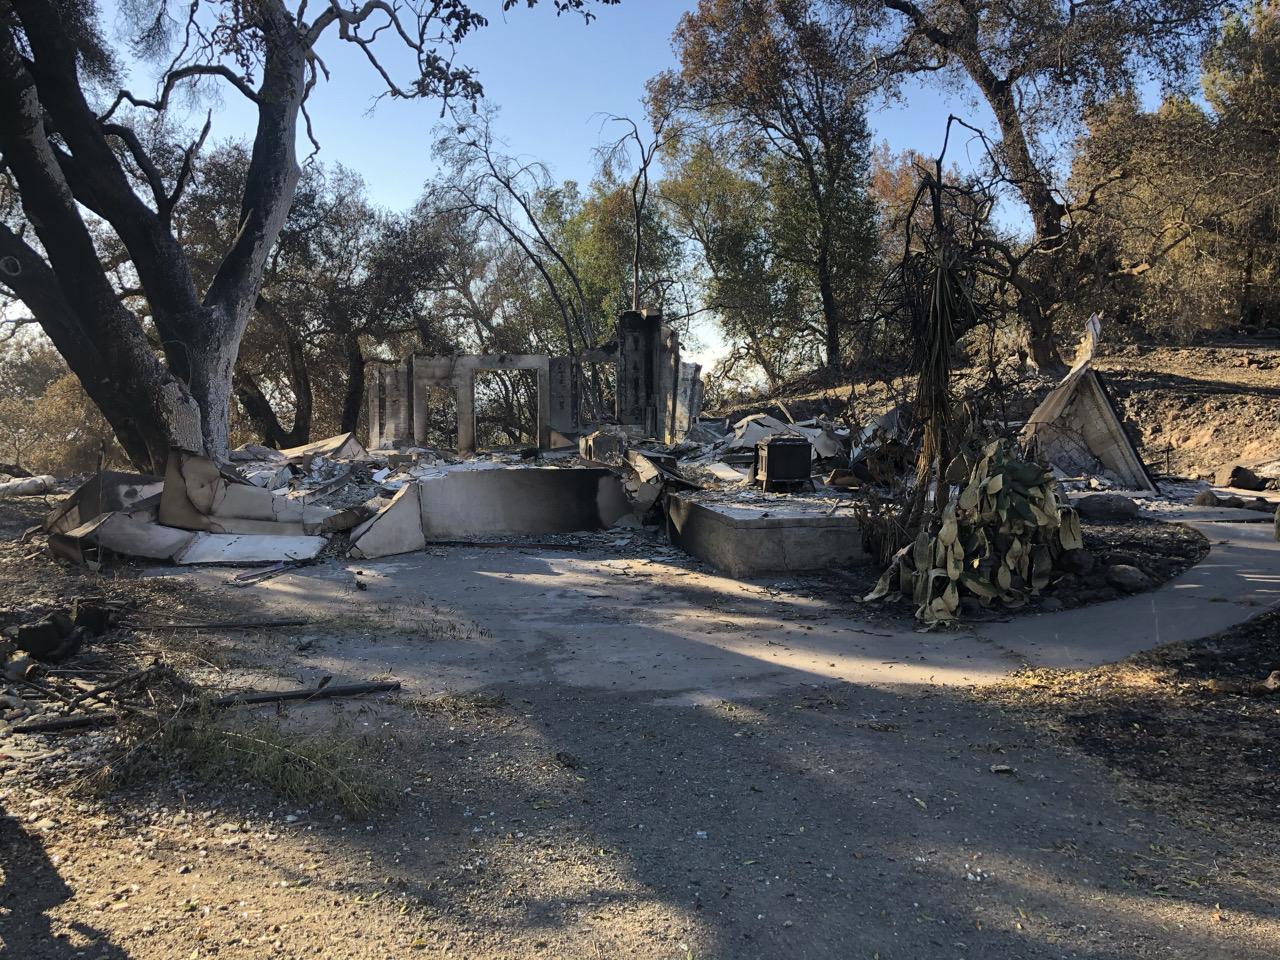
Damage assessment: destroyed